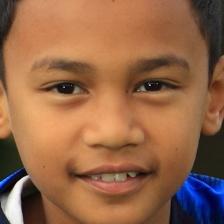
Label: faces